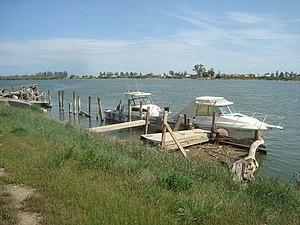
Deltebre est une commune de la comarque du Baix Ebre dans la province de Tarragone en Catalogne